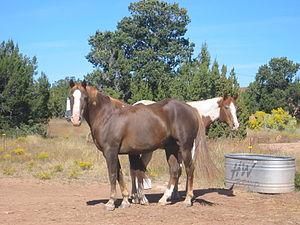
Chevaux sans papiers issus de croisements entre Quarter Horse et Paint Horses
La notion de cheval sans papiers désigne des chevaux et des poneys dont la race et/ou l'origine exacte sont inconnues et, par extension, des équidés qui ne disposent d'aucun document officiel et ne sont inscriptibles dans aucun studbook. Elle est comparable à la situation d'autres animaux domestiques tels que les chiens bâtards et les chats de gouttière. Les chevaux sans papiers peuvent être issus de croisements très divers, ou encore être des animaux issus de deux reproducteurs de race, mais qui ne respectent pas le standard de celle-ci. Beaucoup moins chers à l'achat que les chevaux pleins papiers, ils sont généralement dévalorisés par les professionnels de l'équitation et sur le marché de l'élevage.